Women in equestrianism

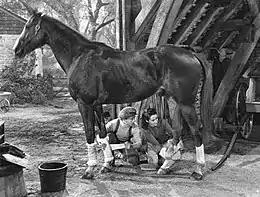
Promotional photograph from the film "National Velvet"

In both the UK and Sweden, at the beginning of the 20th century, riding was inextricably linked with men and masculinity, with Swedish riders coming from the upper classes, particularly in the transport and military sectors. A massive feminization of equestrian practices was observed in most European countries, particularly in the UK, as well as in the USA, throughout the 20th century. In Latin America, while comprehensive statistics on equestrian practices are lacking, the feminization trend is evident, particularly in show jumping in Brazil. In Canada, rodeo, traditionally a male sport, is attracting more and more women. The same phenomenon can be observed in dressage competitions worldwide. In the United States, Spain, and Brazil, traditional equestrian practices such as western riding and doma vaquera continue to be predominantly male activities.